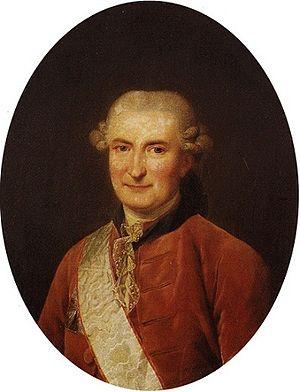
Le terme stift ou Stift dérive du verbe « stiften » et signifiait à l'origine une donation.